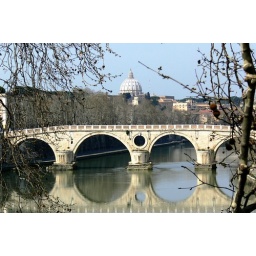
Rome, a bridge over the river Tiber taken down stream of and showing the Vatican, March 2007.